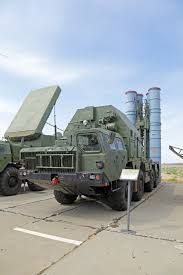
Label: 30N6E